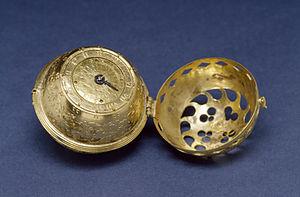
Une montre est un instrument de mesure du temps qui se porte sur soi. Une montre diffère d’une horloge, d’une pendule ou de tout autre instrument de mesure du temps par le fait qu’elle peut être emportée lors de déplacements sans que son fonctionnement soit altéré.
La montre Pomander de 1505 est une montre portative dont la création est souvent attribuée à un serrurier et horloger allemand de Nuremberg, Peter Henlein. Longtemps considérée comme la première montre au monde, son authenticité et son attribution sont très controversées. Cette montre est constituée d’une petite sphère en cuivre dorée au feu, d’une pomme de senteur orientale et allie l’ingénierie allemande aux influences orientales En 1987, la montre réapparait dans un marché aux puces de Londres. La montre aurait été estimée à une valeur comprise entre 50 et 80 millions de dollars..